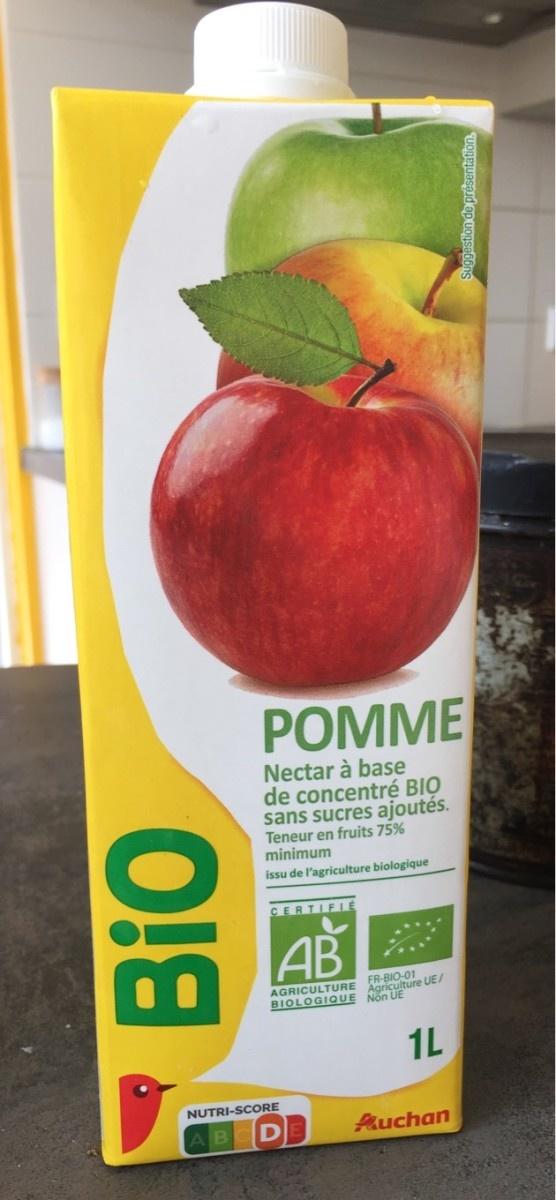
Nutri-Score label: nutriscore-d